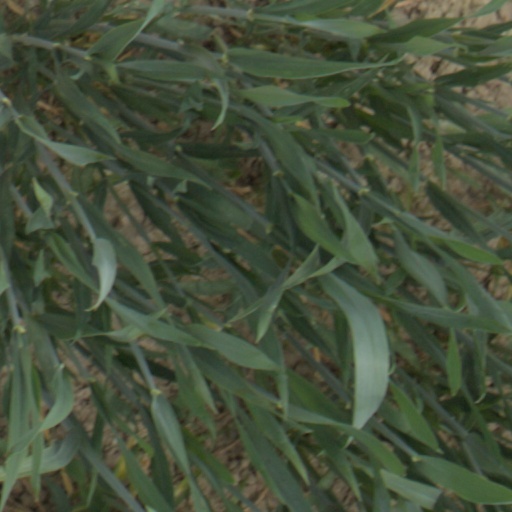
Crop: wheat